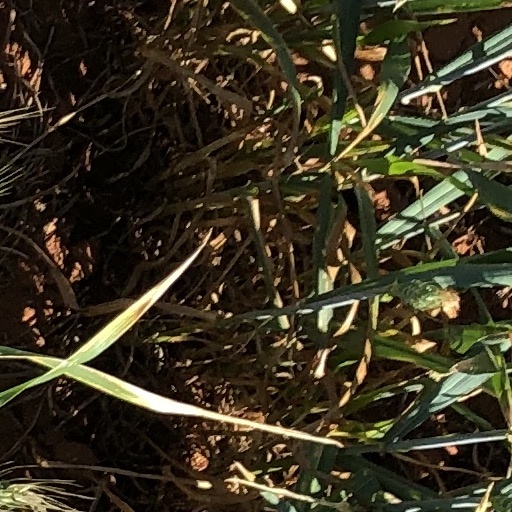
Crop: wheat